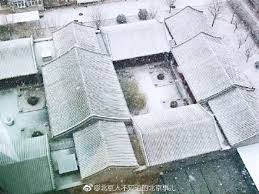
Weather: snow or frosty